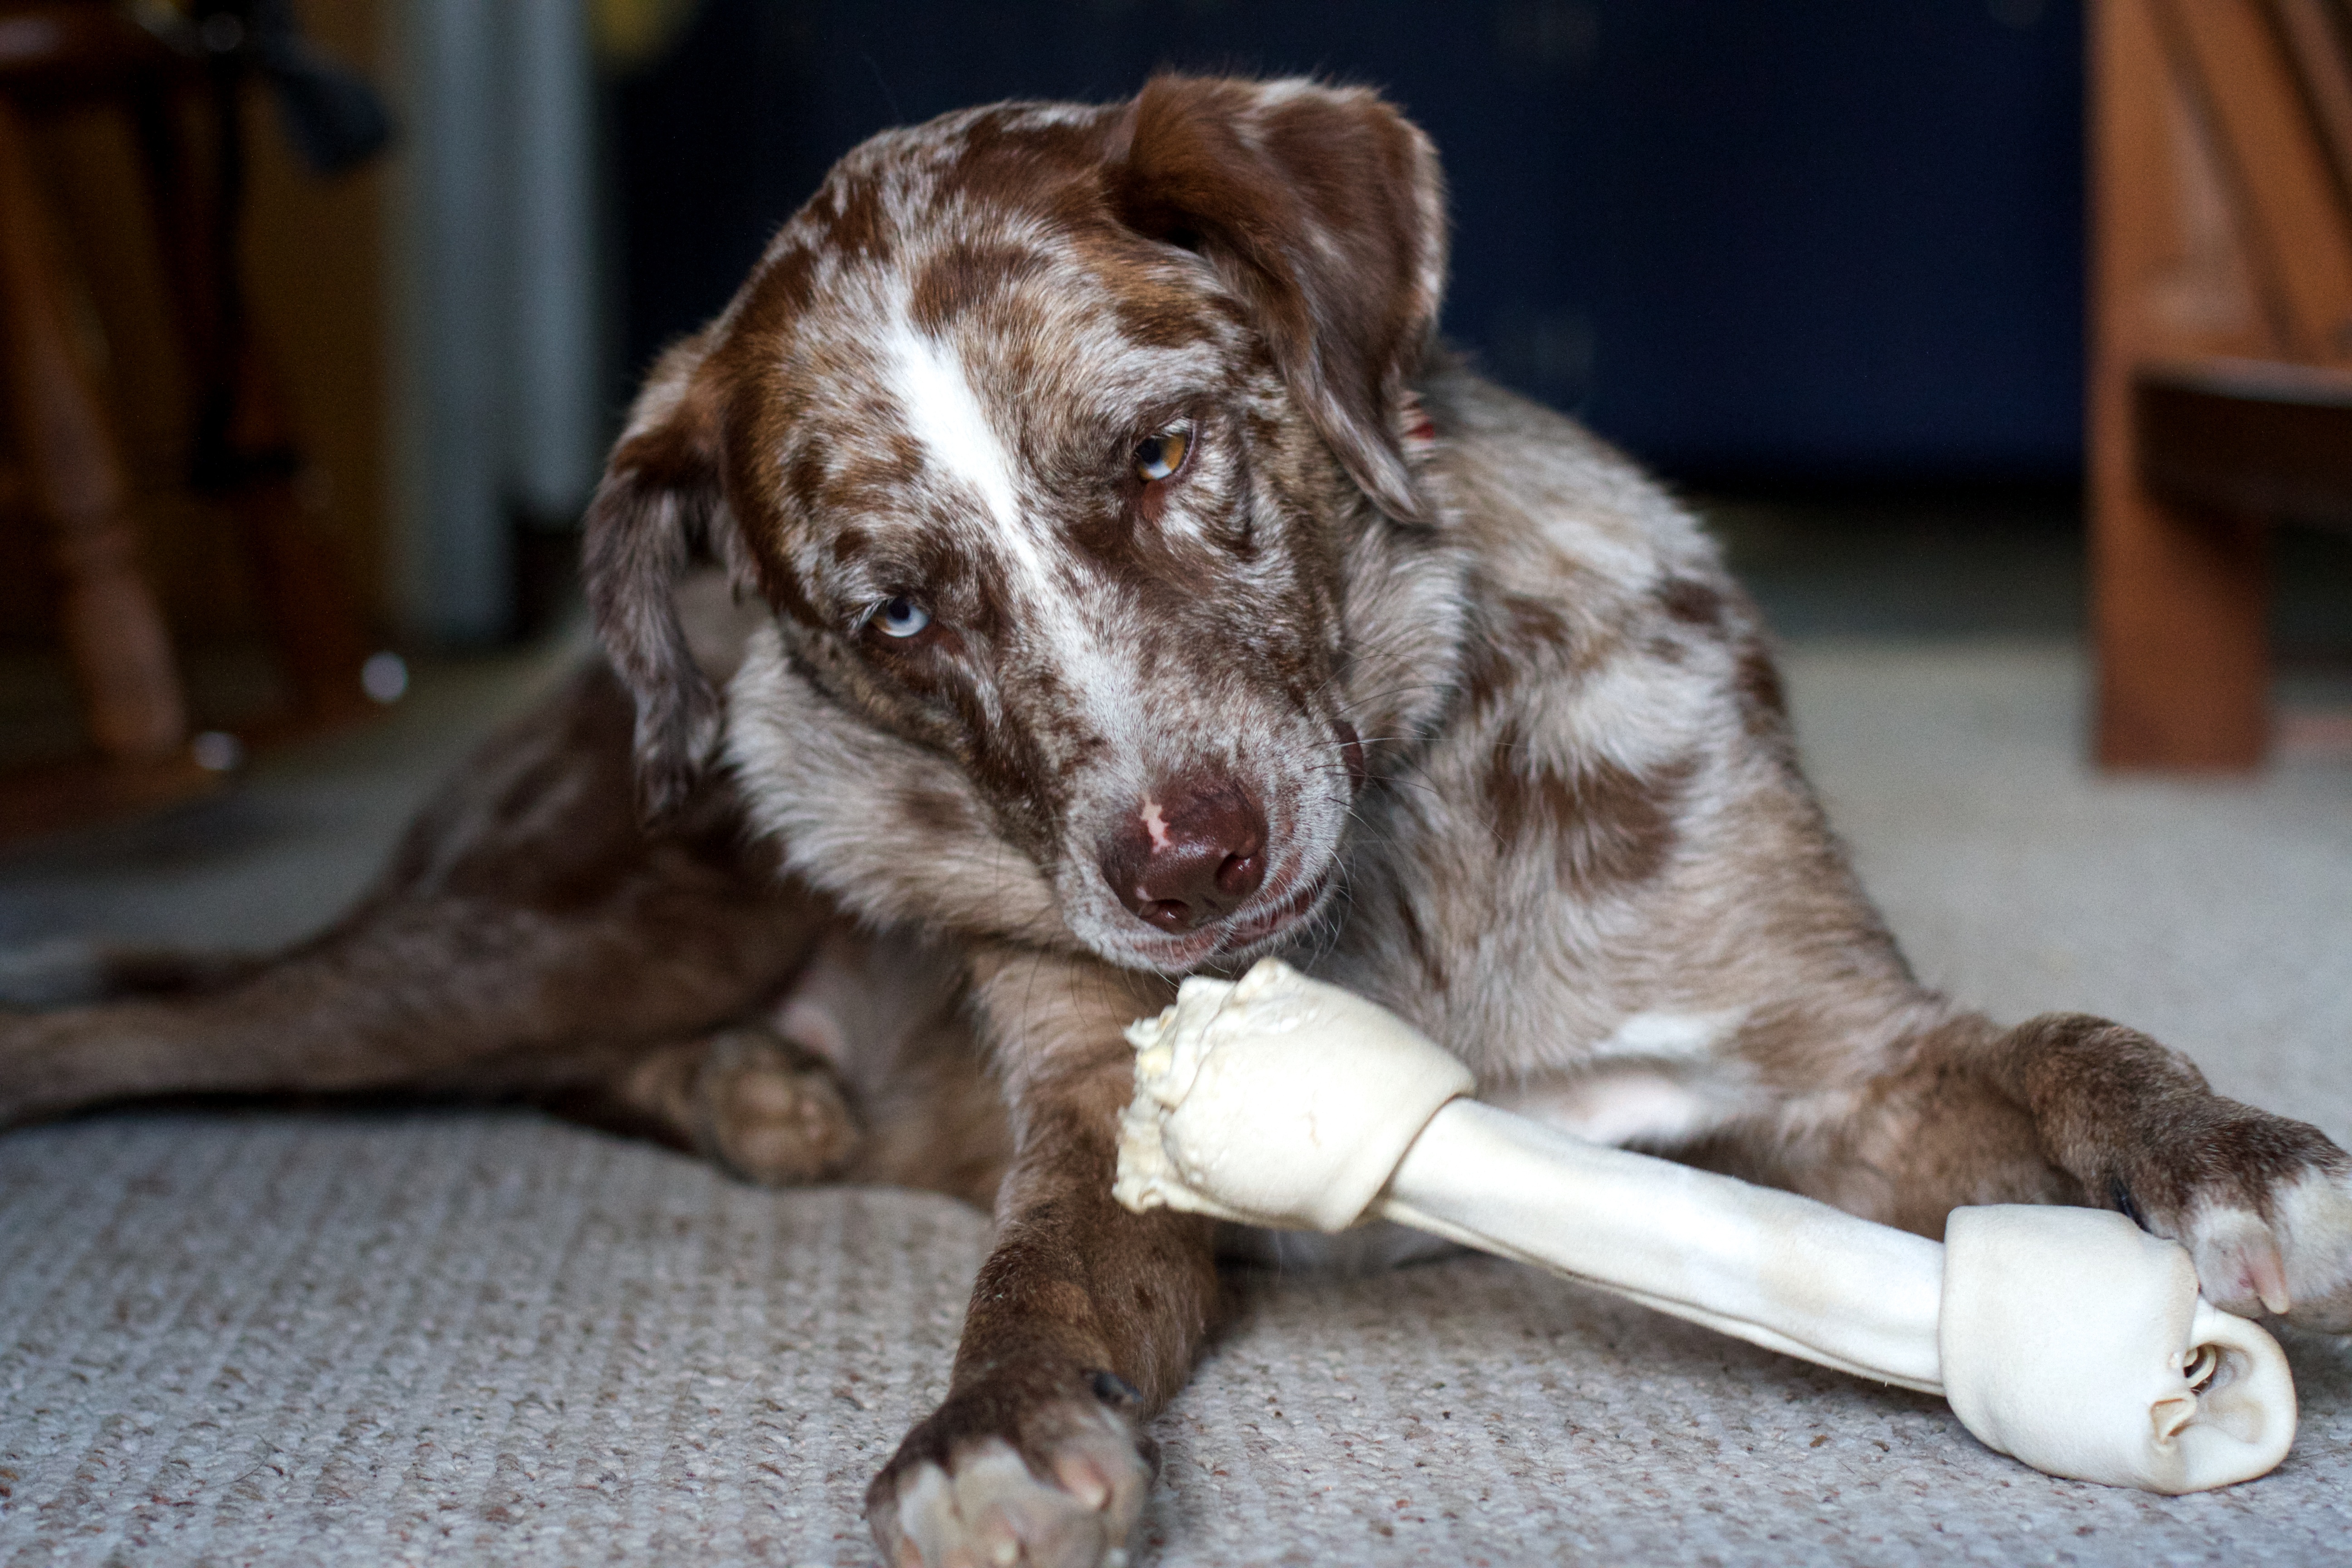
puppy, dog, mammal, vertebrate, felix, dog breed, australian shepherd, animal shelter, street dog, dog like mammal, dog crossbreeds